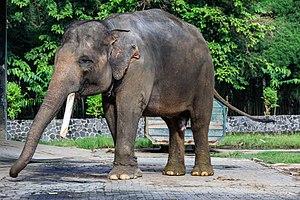
L'éléphant de Sumatra est une des sous-espèces de l'éléphant d'Asie, vivant sur l'île indonésienne de Sumatra.